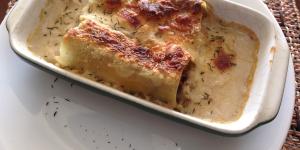
canelones de pollo y pate